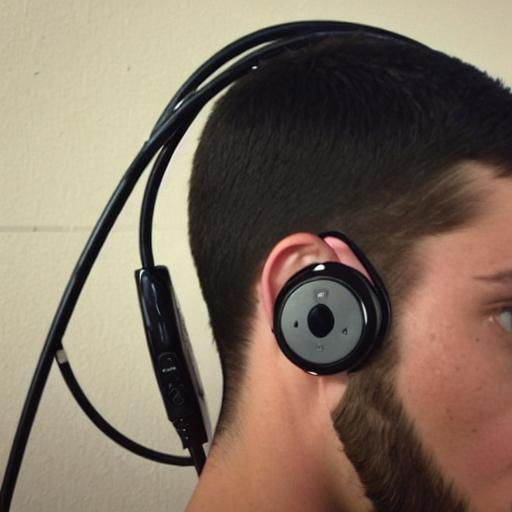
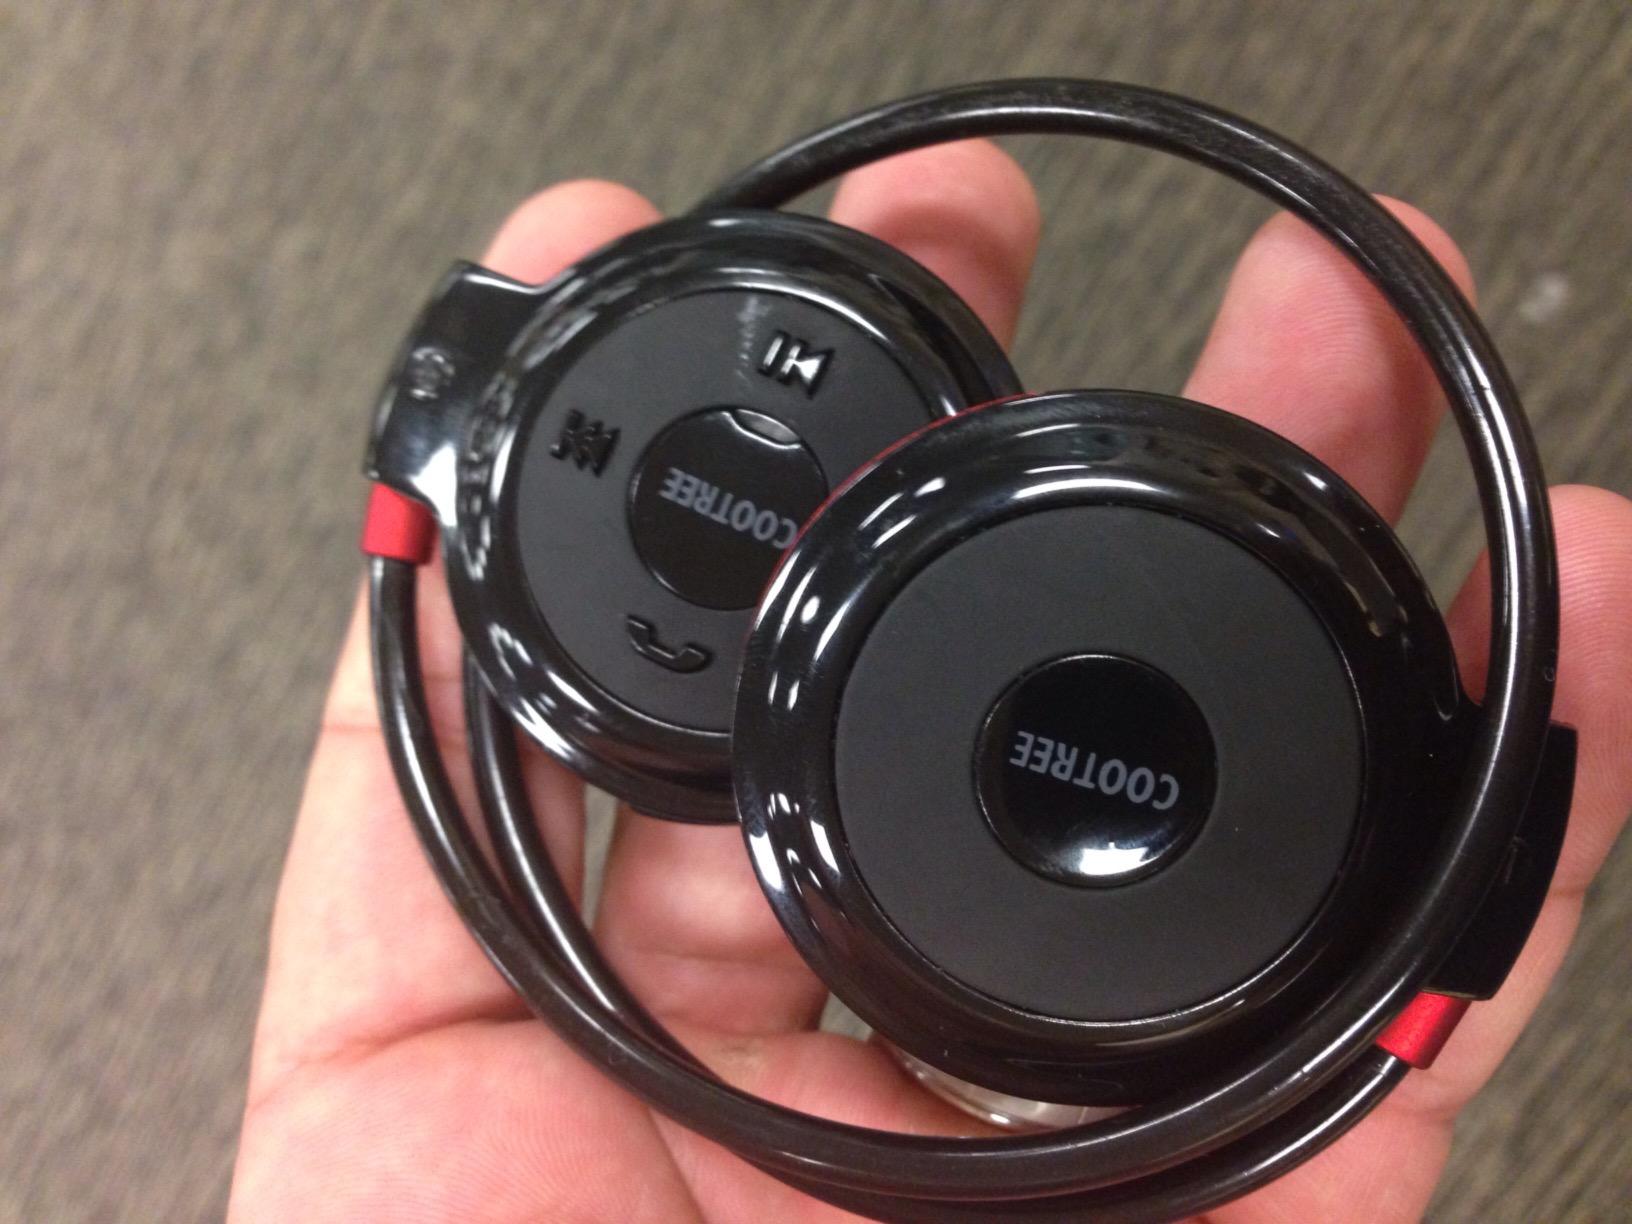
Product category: headphones
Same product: no